Mako Shark (concept car)

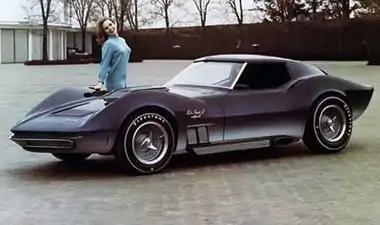
1965 Mako Shark II

The Mako Shark II concept strongly influenced the all new exterior design of the 3rd generation (C3) Corvette introduced for 1968. Especially, in addition to the pointy shark nose, the very curvaceous fenders over the front and rear wheel openings, contributed to the strong 'Coca Cola bottle' look of the C3 Corvette, that in a more subtle way continued in its C4 successor.